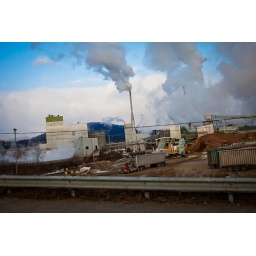
paper plant in Mexico, ME